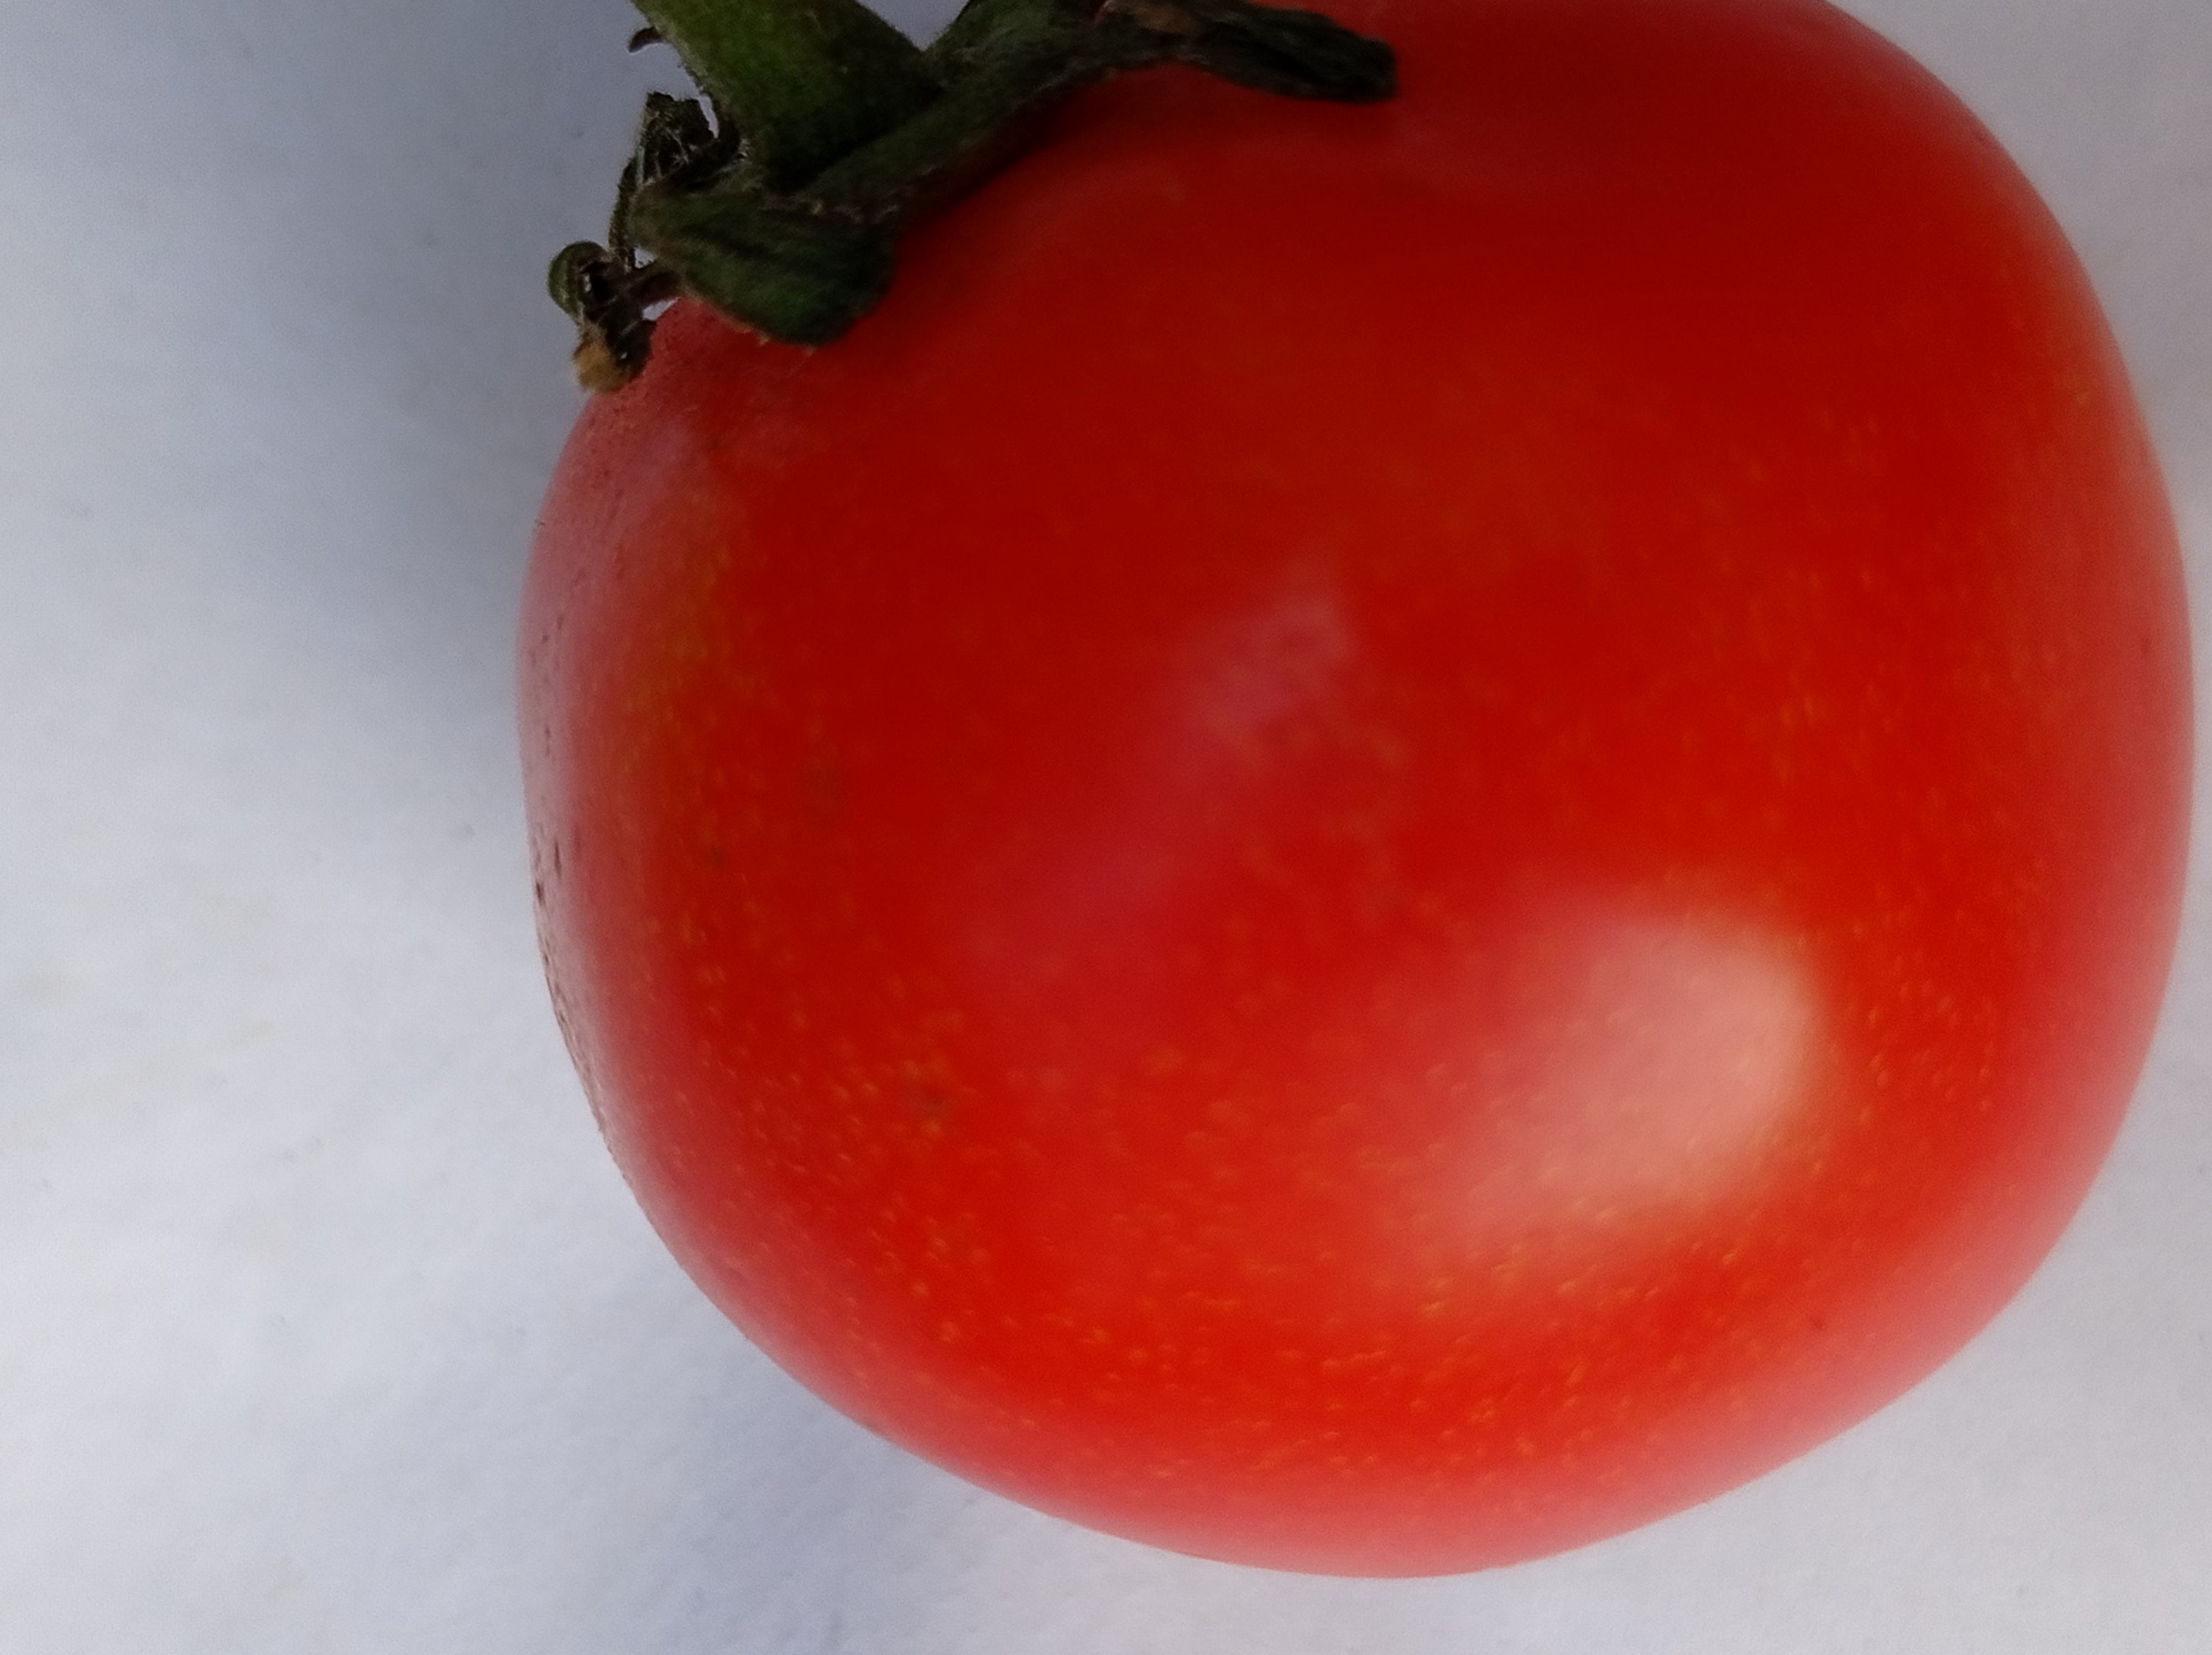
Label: Fresh